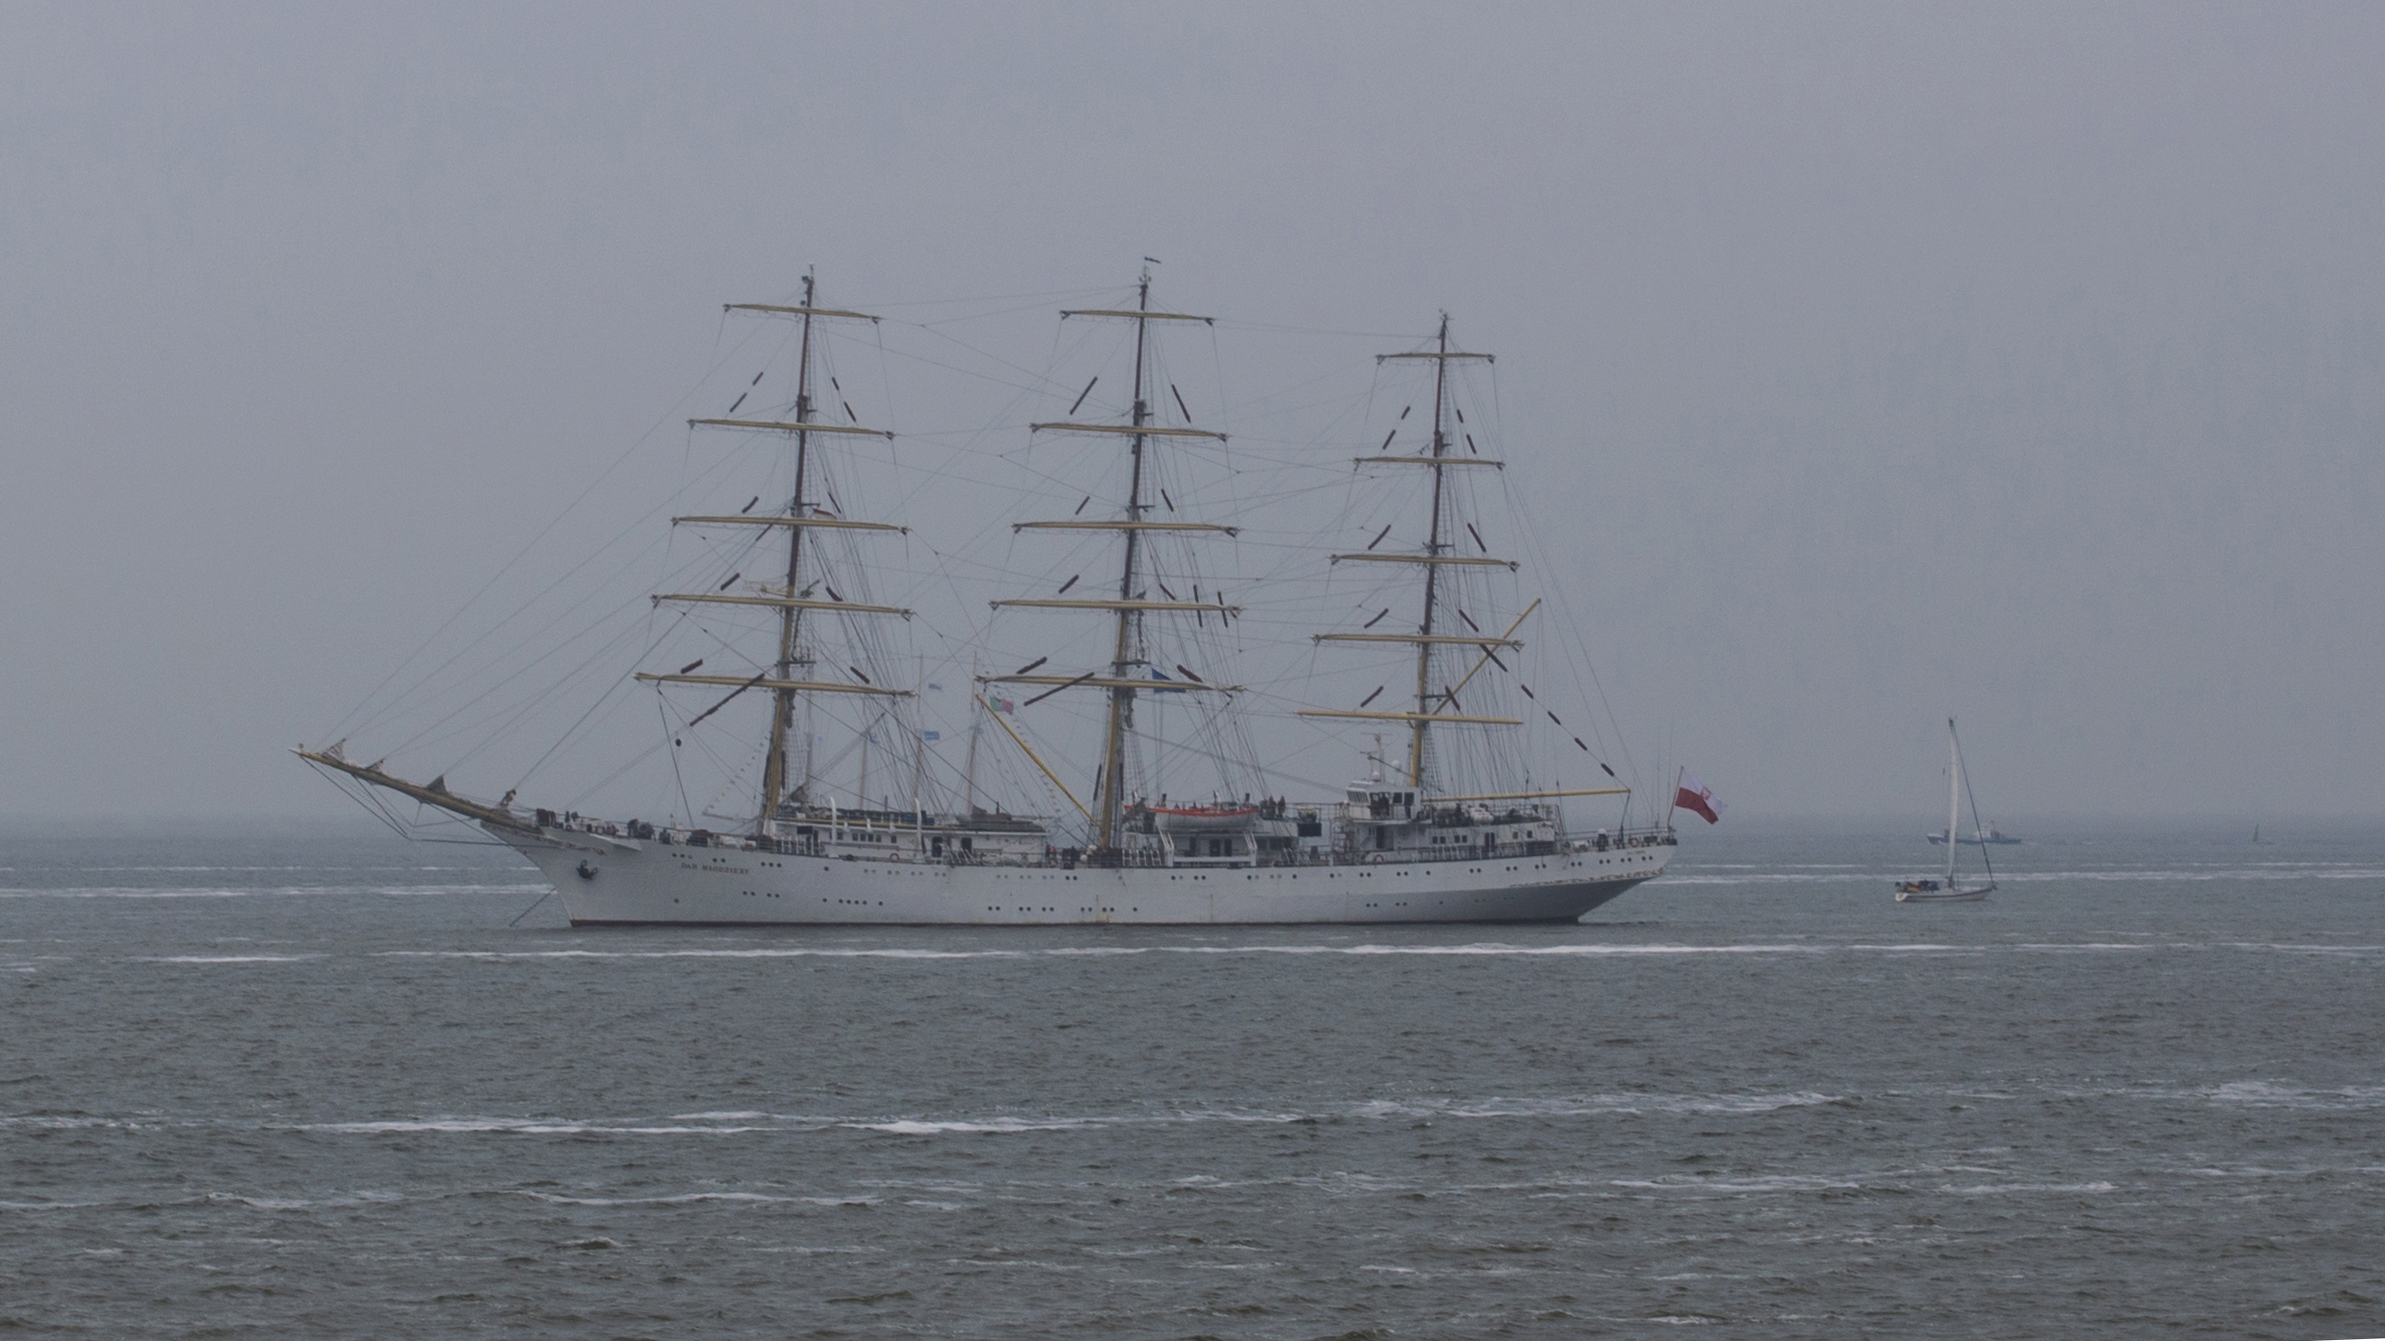
sea, coast, water, outdoor, sky, fog, mist, boat, photography, shore, ship, photo, vehicle, mast, nikon, sailboat, holland, nederland, netherlands, dutch, sail, outdoorphotography, picture, photograph, fotos, foto, fotografie, watercraft, warship, schooner, windjammer, frigate, paulvandevelde, pdvandevelde, padagudaloma, dordrecht, nederlandinfotos, evenementenfotografie, texel, pvdvfotografie, pdvandeveldedordrecht, nederlandsefotografie, dutchphotogaraphy, totallydutch, fotografienederland, hollandsefotografie, fotografieholland, zeil, zeilschip, brig, sailing ship, denhelder, saildenhelder2013, darmlodziezy, training ship, tall ship, full rigged ship, ship of the line, caravel, brigantine, naval ship, barquentine, sloop of war